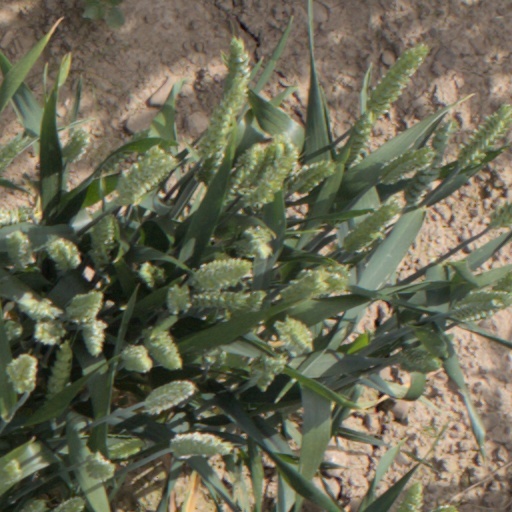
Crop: wheat